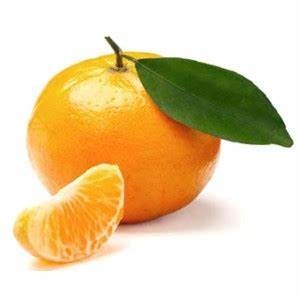
Label: mandarine